List of Philadelphia Phillies broadcasters

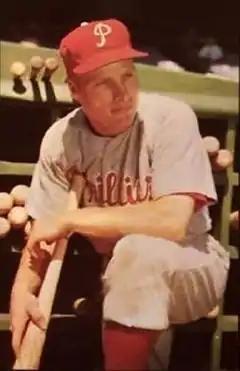
Richie Ashburn, Hall of Fame center fielder for the Phillies and color commentator 1963-1997

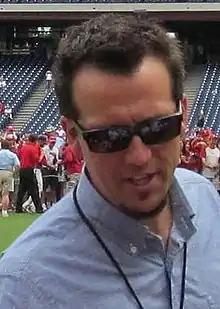
Scott Franzke, Phillies radio play-by-play announcer 2006-present

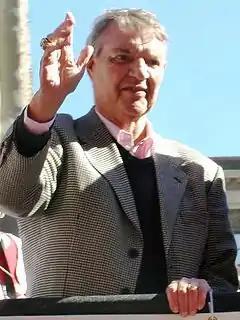
Harry Kalas, Phillies play-by-play announcer from 1971 to 2009

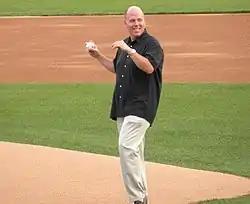
Tom McCarthy, Phillies play-by-play announcer 2004-2005 and 2009-present

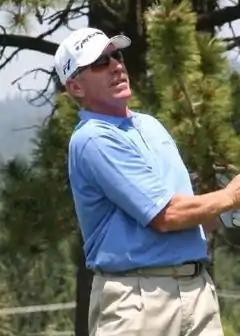
Mike Schmidt, Hall of Fame third baseman for the Phillies and color commentator in 1990 and 2014-2019, 2021-present

The following is a list of Philadelphia Phillies broadcasters.